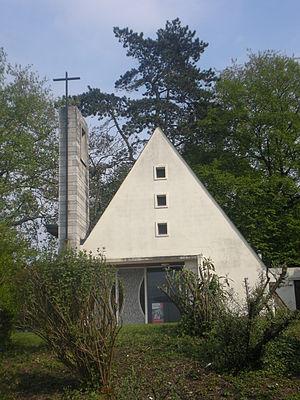
La chapelle de l'hôpital général
Clermont, dite Clermont-en-Beauvaisis ou encore Clermont-de-l'Oise afin d'éviter toute confusion, est une commune française située dans le département de l'Oise dont elle est une sous-préfecture, en région Hauts-de-France. Ses habitants sont appelés les Clermontois et les Clermontoises.